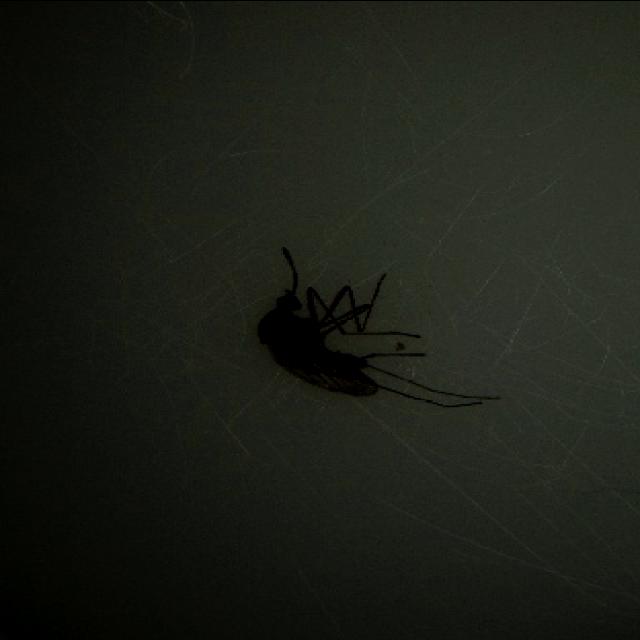
Species: culex_tritaeniorhynchus